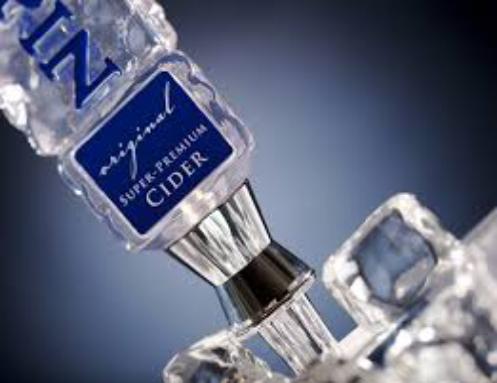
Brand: Crispin Cider
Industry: Food